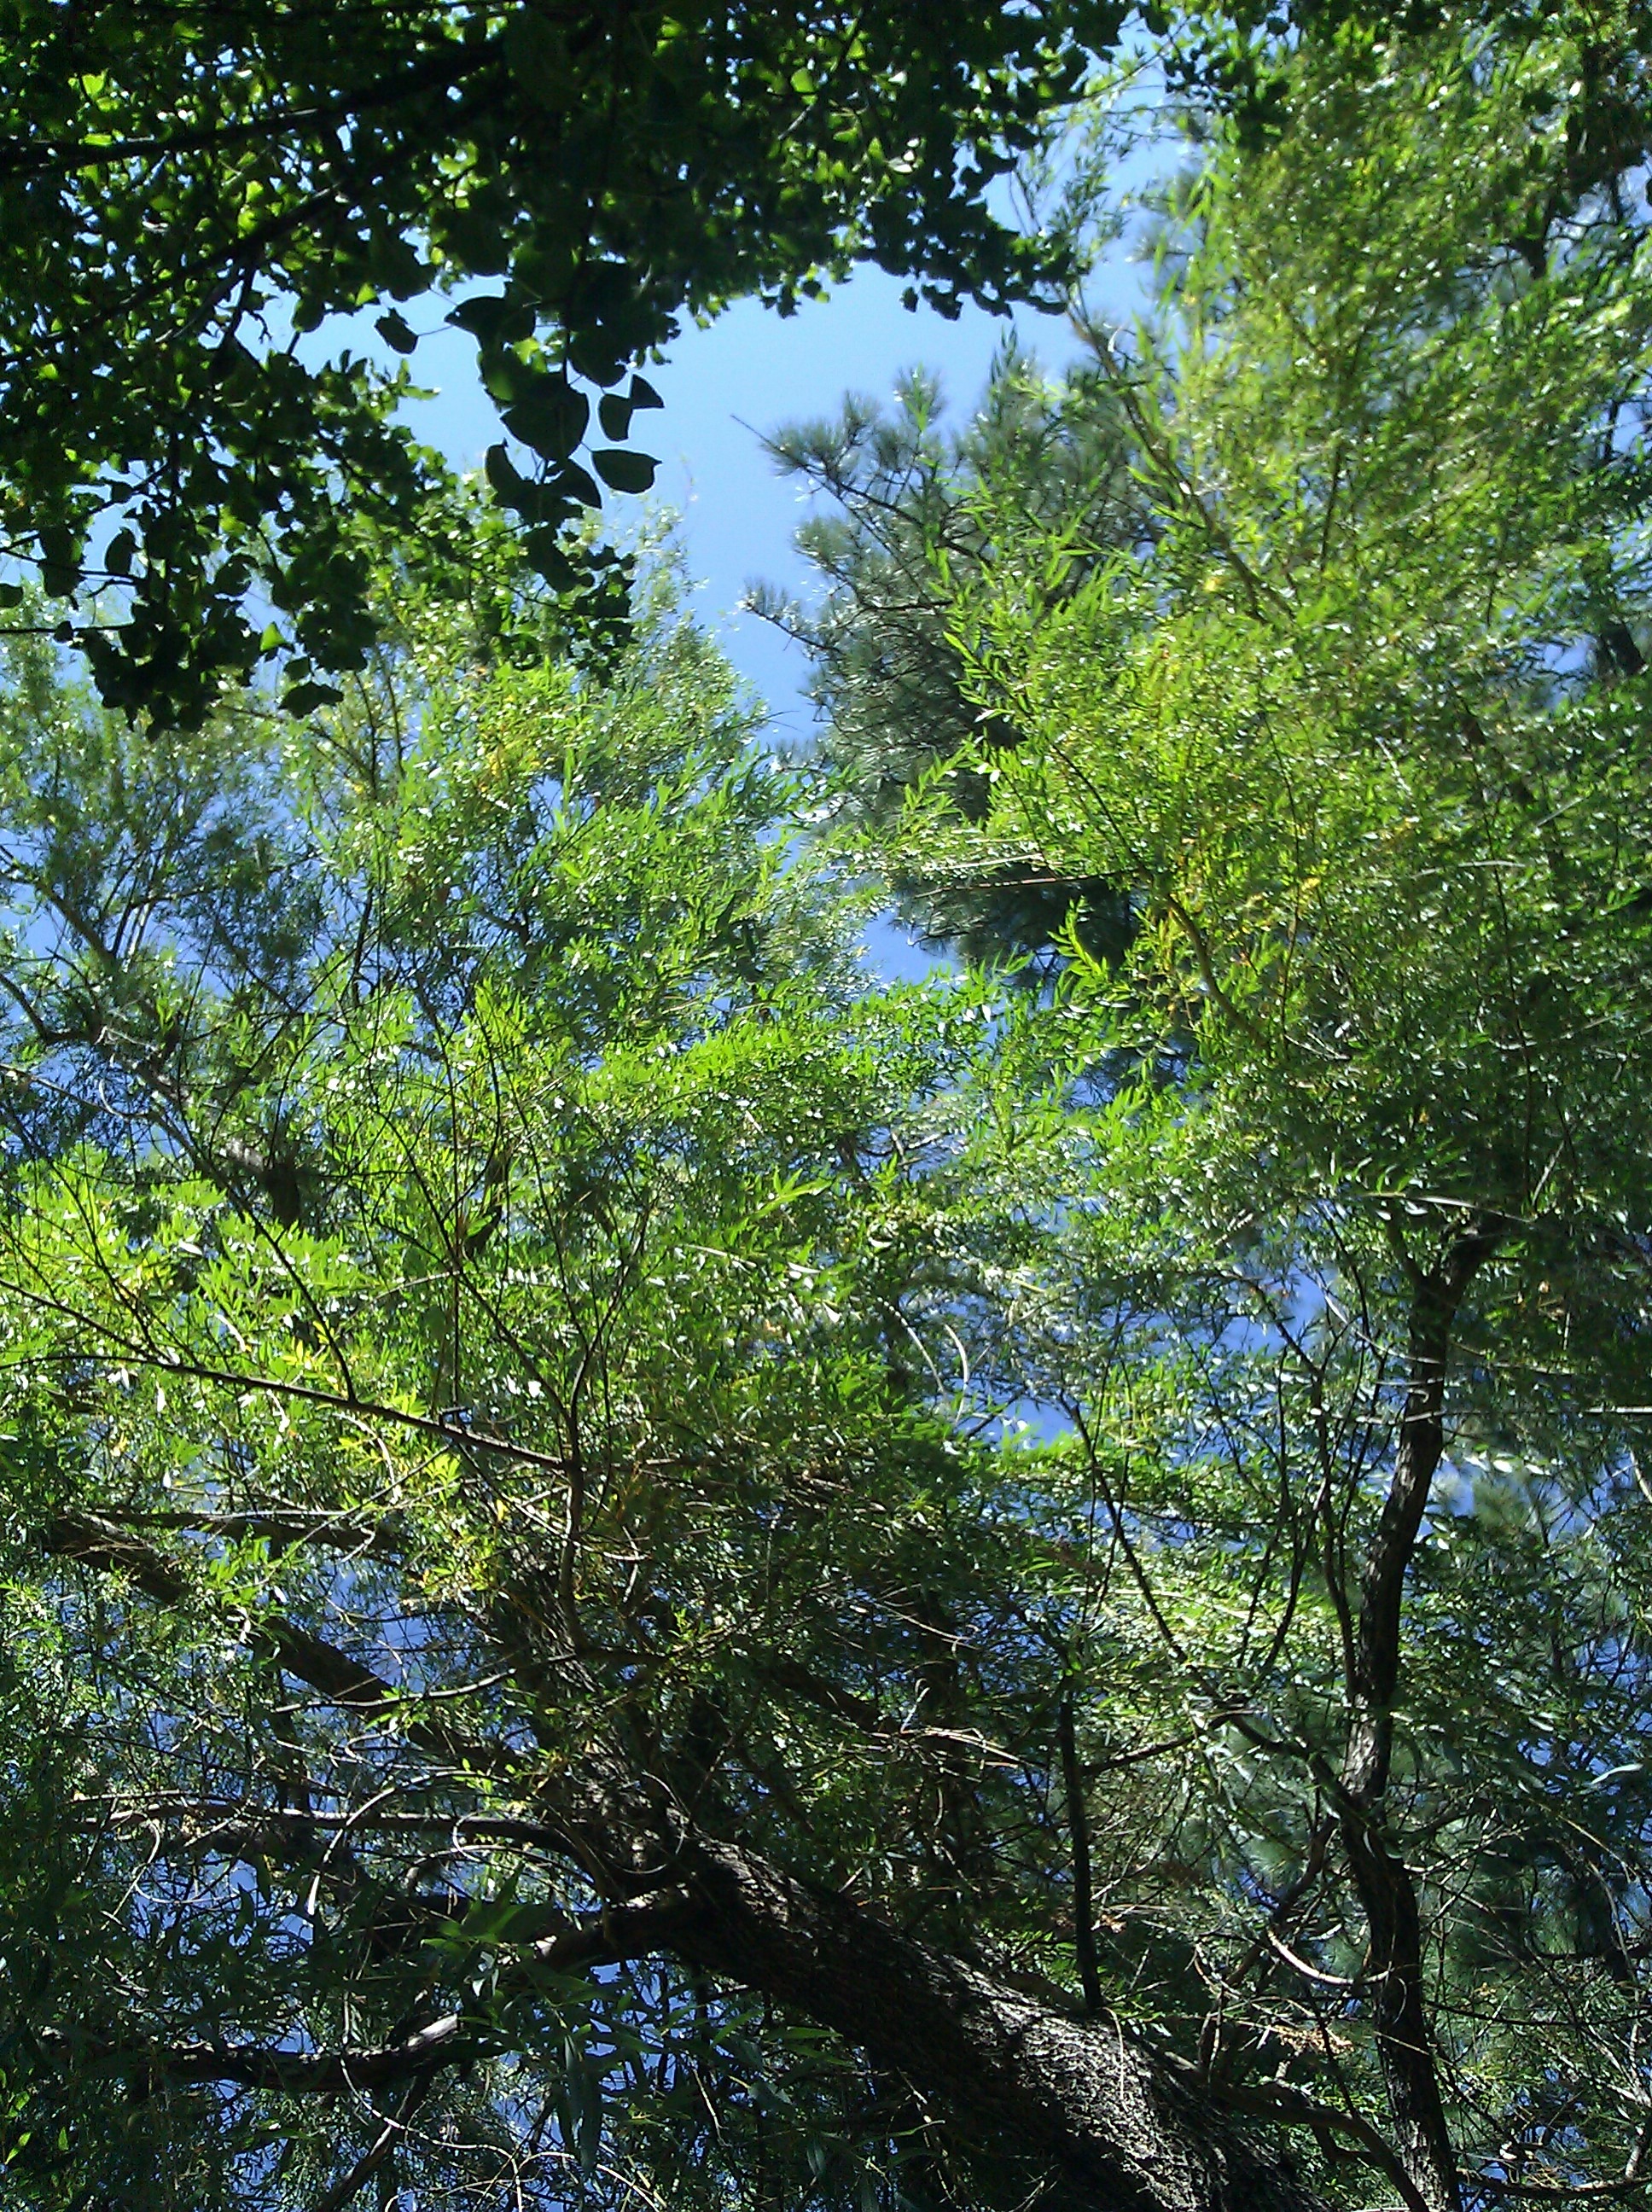
tree, nature, forest, wilderness, branch, blossom, plant, sunlight, leaf, flower, trunk, environment, green, evergreen, autumn, park, botany, agriculture, garden, flora, leaves, outdoors, woods, vegetation, shrub, rainforest, branches, deciduous, woodland, habitat, ecosystem, organic, flowering plant, biome, natural environment, woody plant, land plant